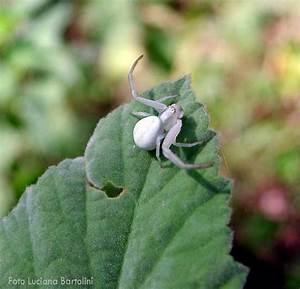
spider